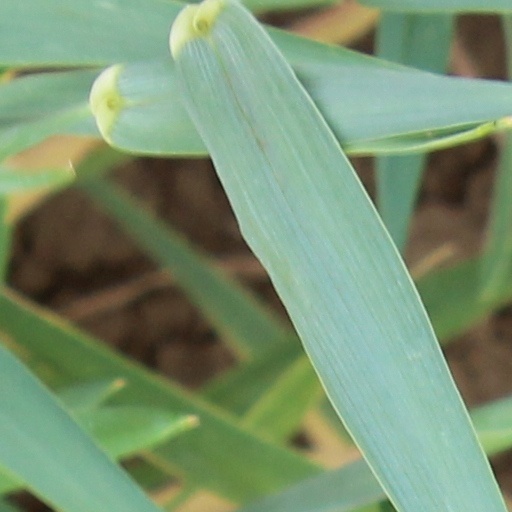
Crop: wheat